Mary H. Graves

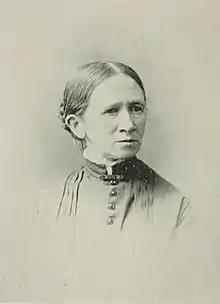
"A Woman of the Century"

Mary H. Graves (September 12, 1839 – December 5, 1908) was an American Unitarian minister, literary editor, and writer of the long nineteenth century. After Julia Ward Howe, Graves was the second woman to be ordained within this Christian theological movement.